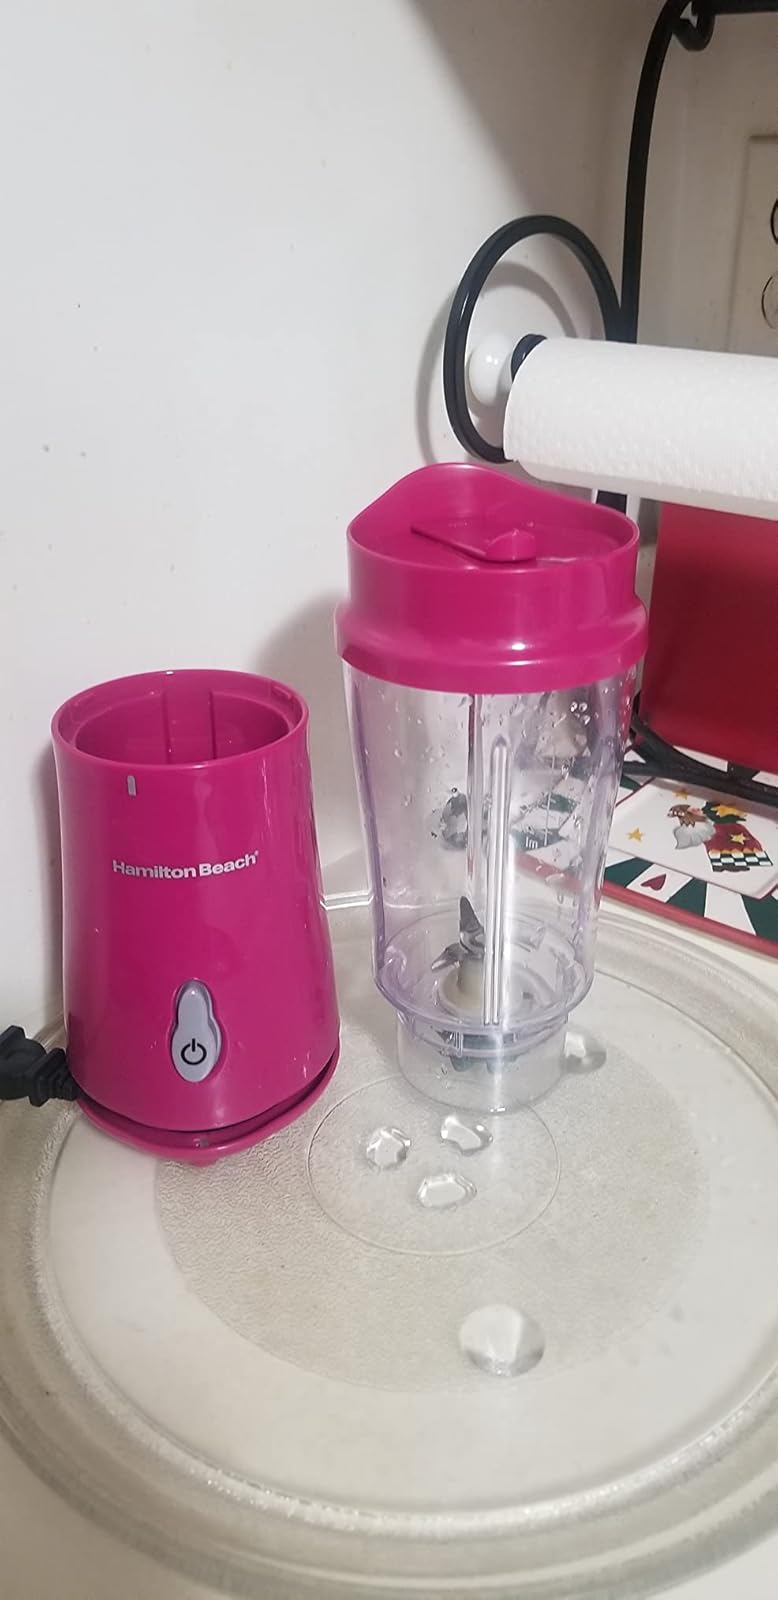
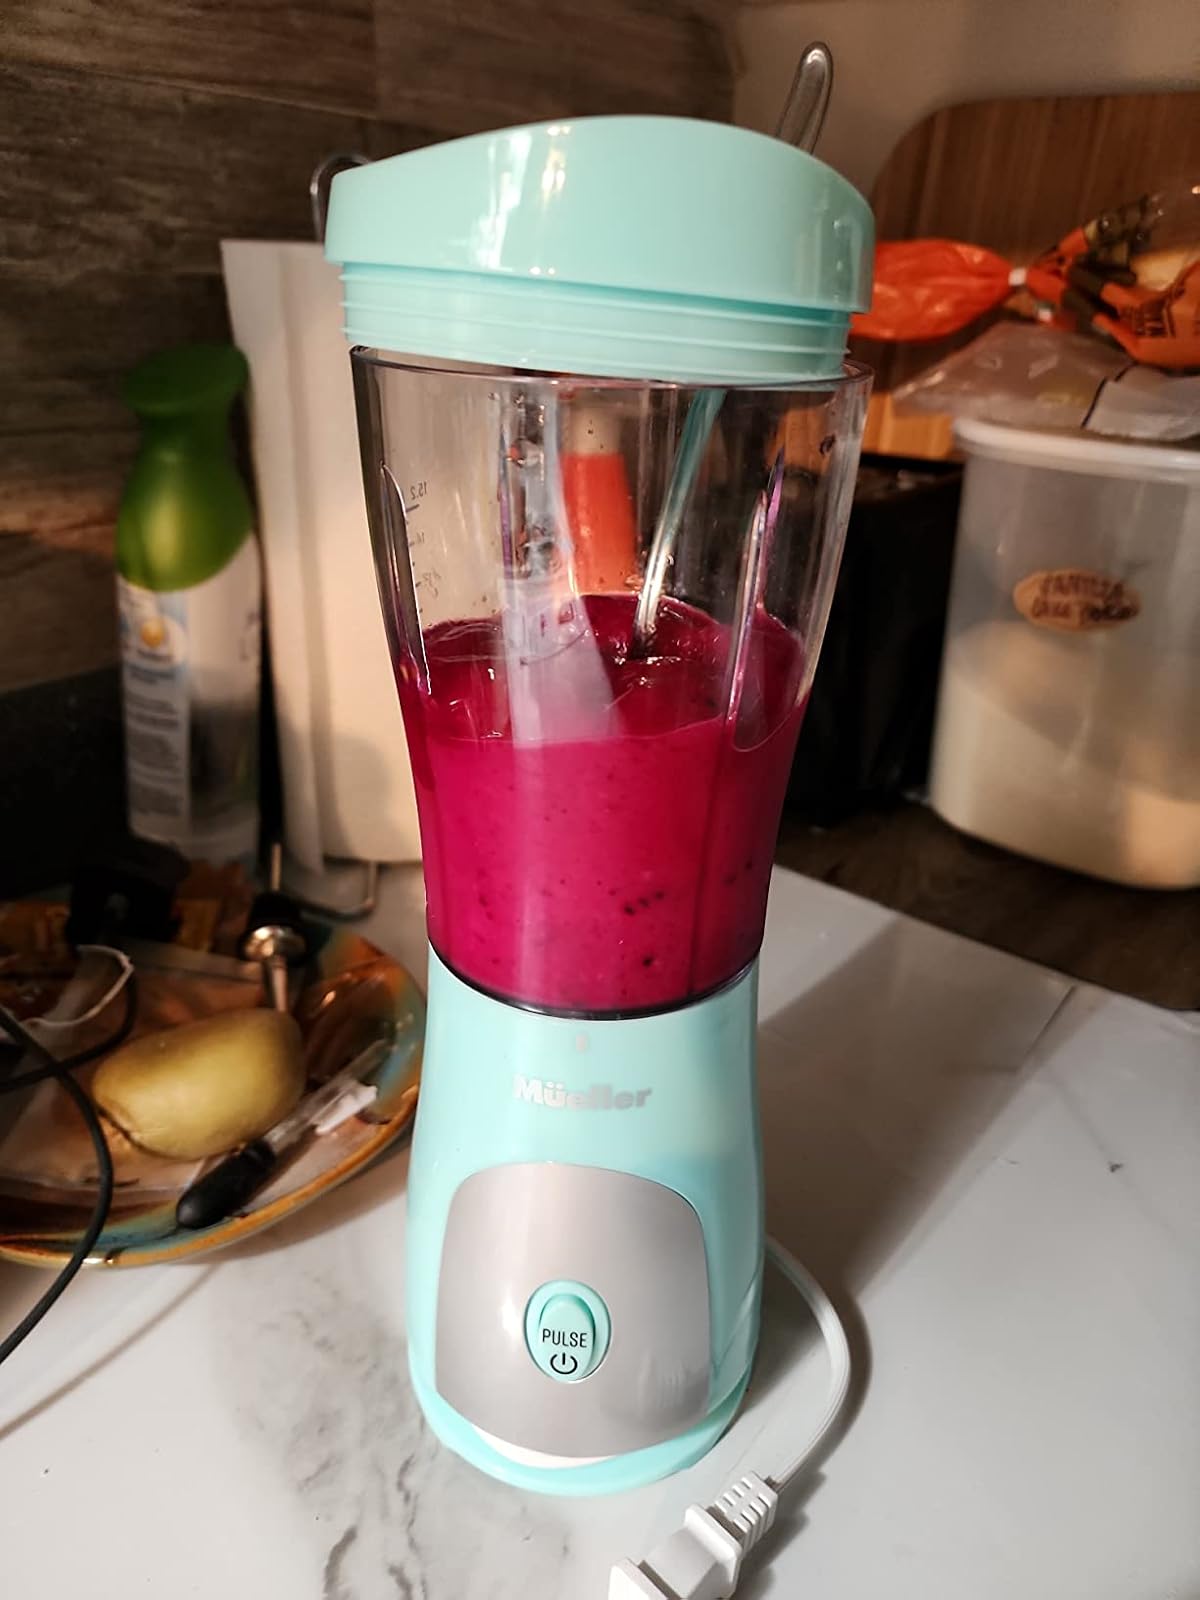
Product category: items_blender
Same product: no